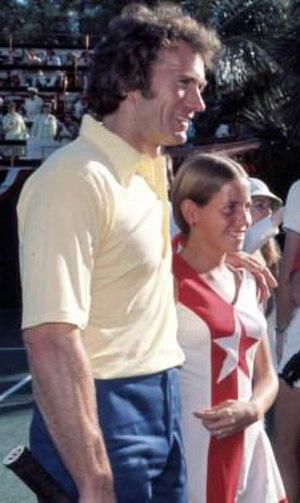
Clint Eastwood [klɪnt istwʊd], né le 31 mai 1930 à San Francisco, est un acteur, réalisateur, compositeur et producteur de cinéma américain.